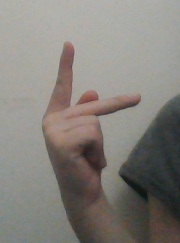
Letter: dha